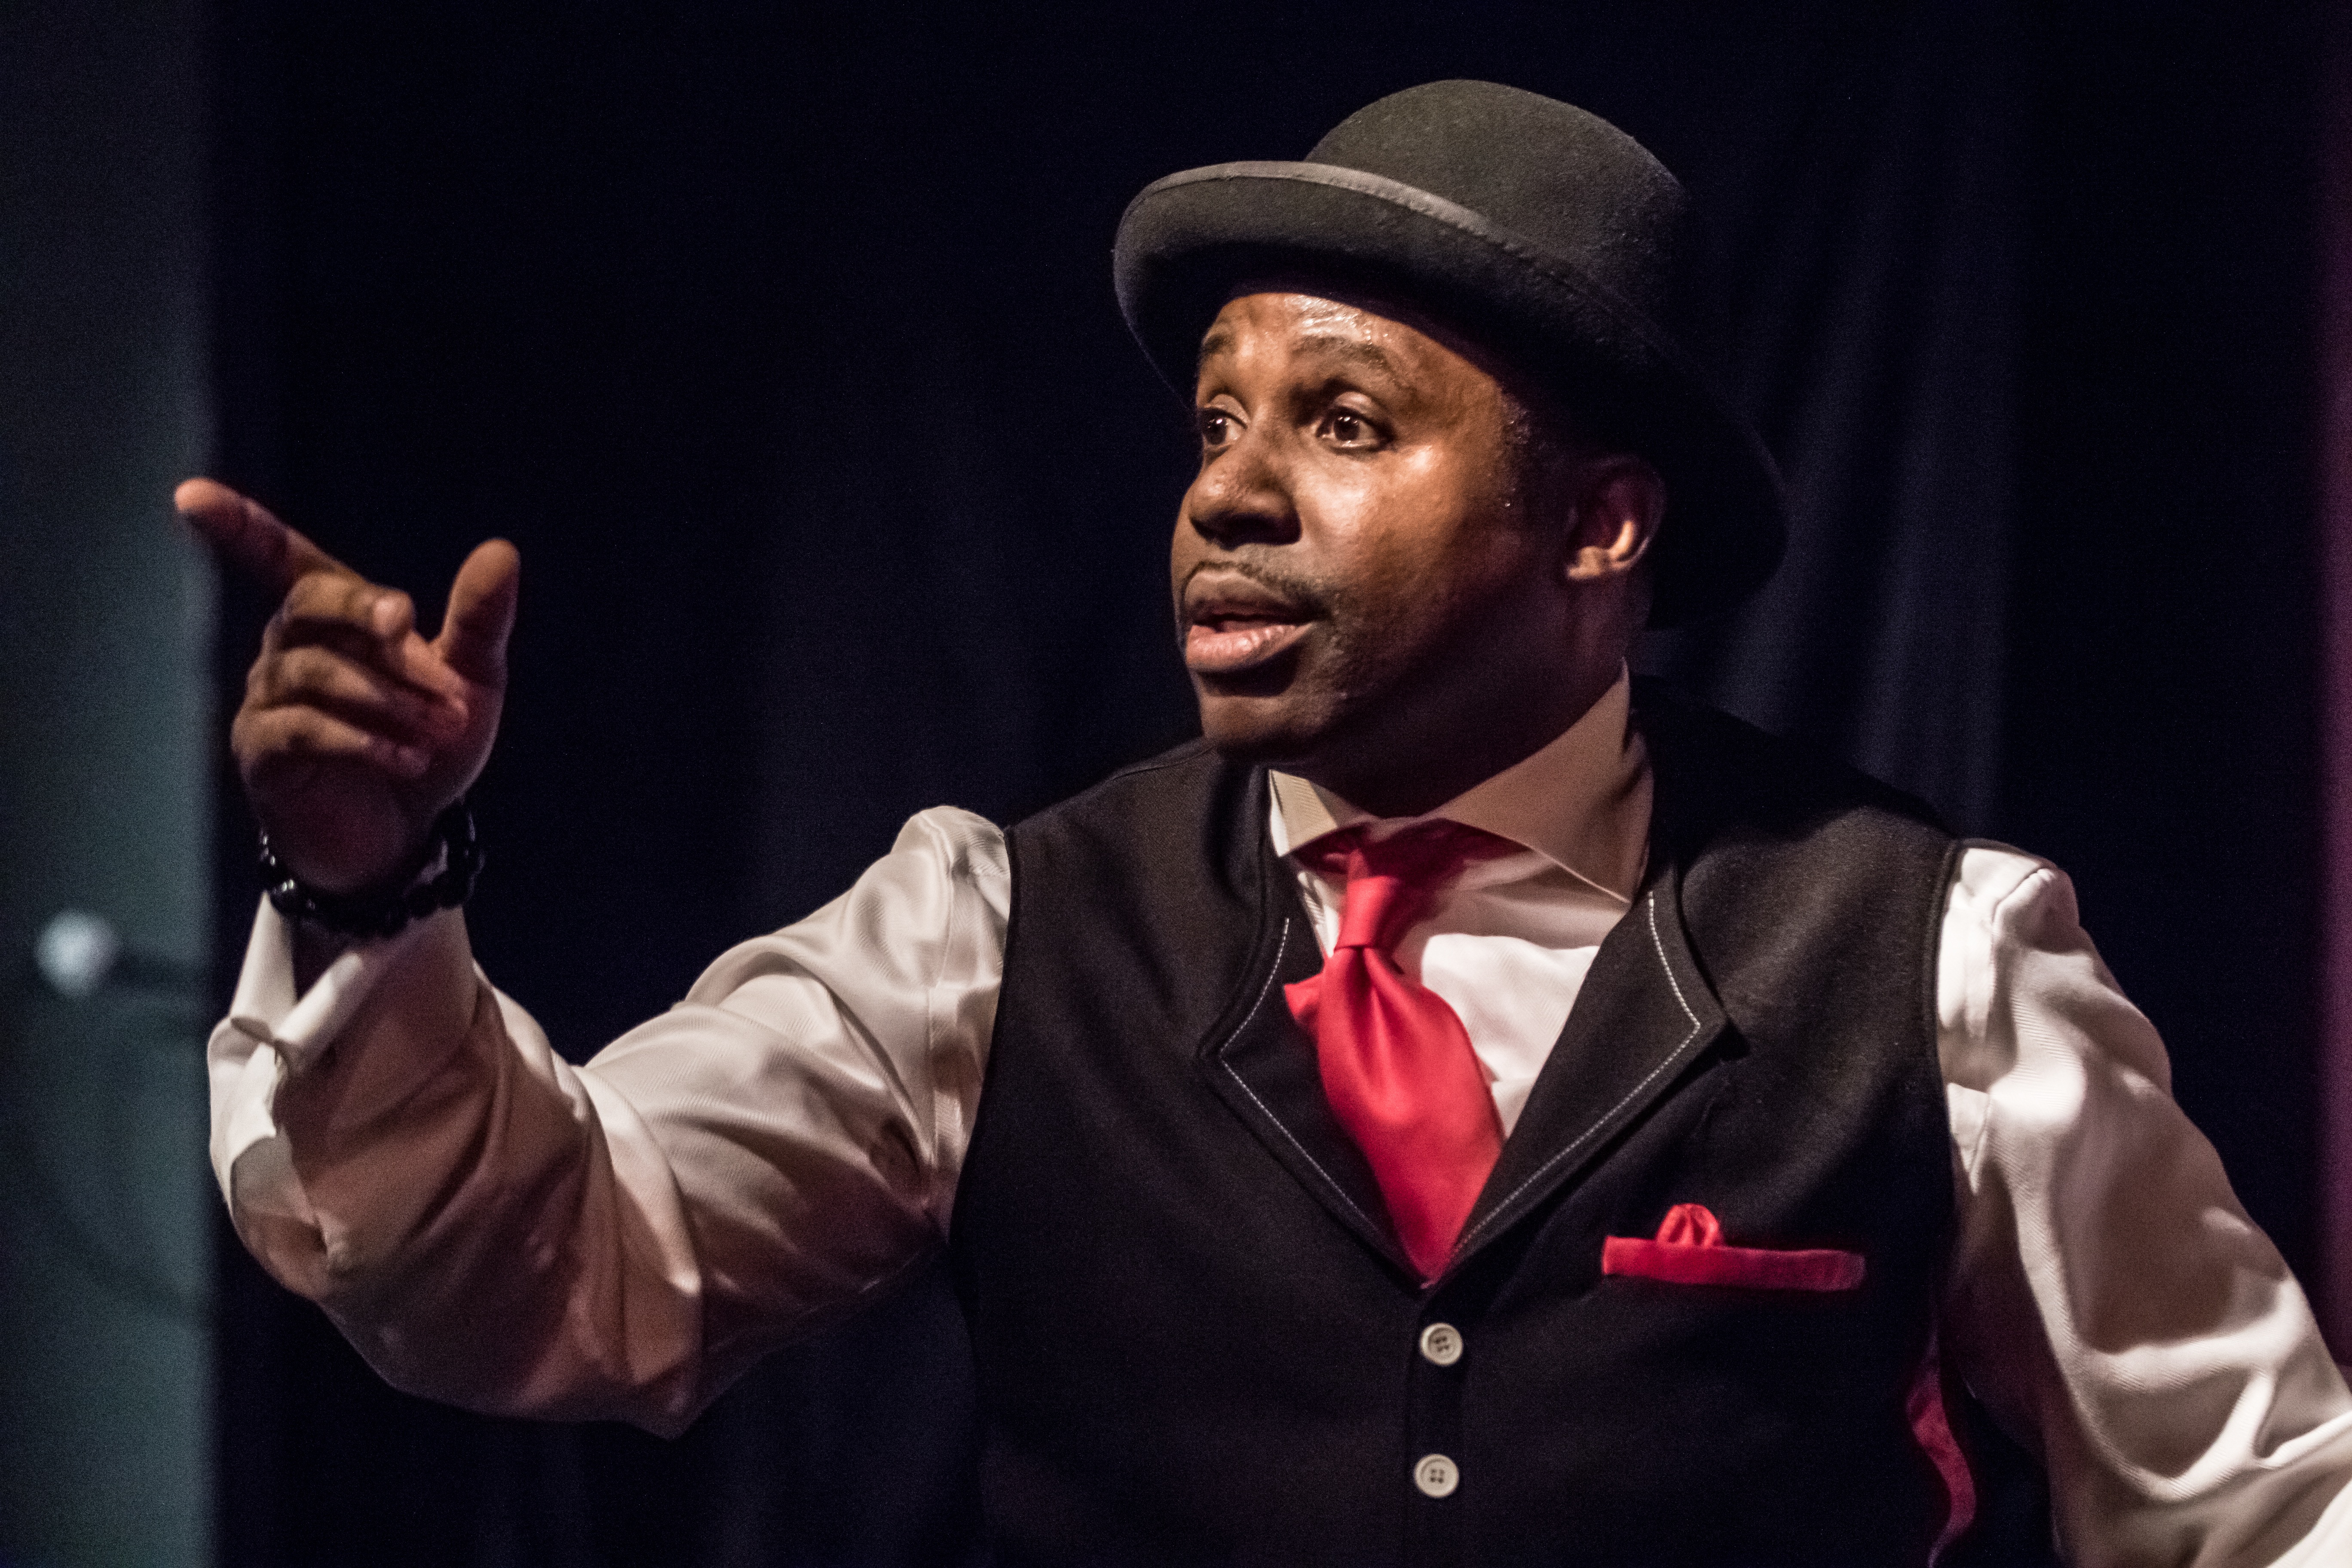
music, people, audience, portrait, show, action, performer, face, theatre, stage, gentleman, performance, singing, speech, magic, comic, entertainment, indianapolis, magician, pointing, comedy, african american, performing arts, comedian, musical theatre, jamahl keyes, indy magic monthly